Avis-Amur Flight 9209

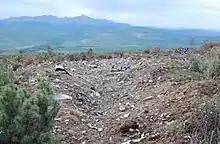
crash site

The aircraft took off from Sokol Airport in Magadan for Keperveyem Airport, carrying nine crew, two passengers, and 17.58 tonnes of cargo. A fuel leak was reported, followed by a report of an engine fire when the Antonov was near the village of Omsukchan, northeast of Magadan.